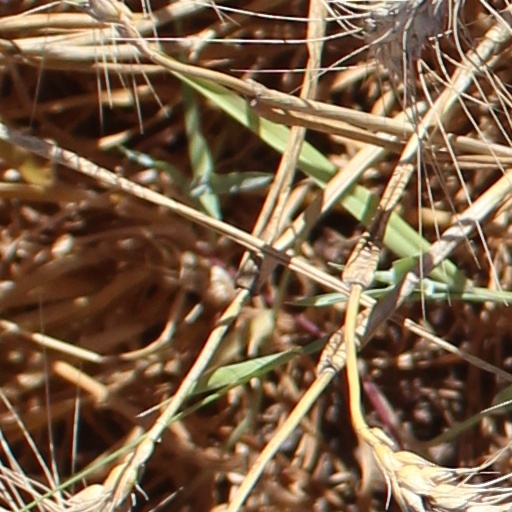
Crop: wheat